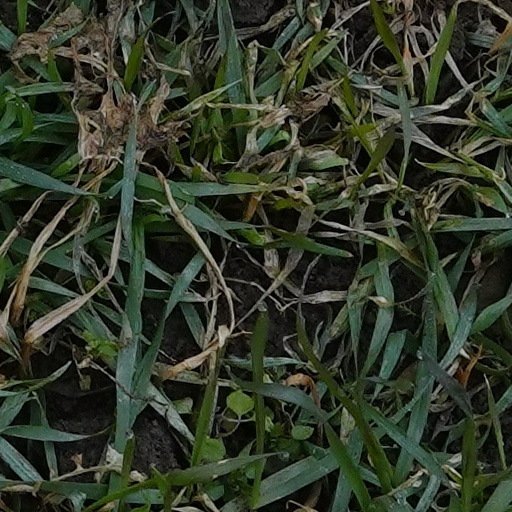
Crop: wheat